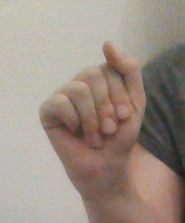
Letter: saad